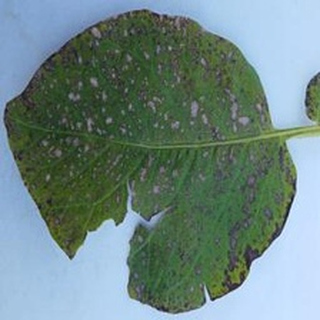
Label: potato_early_blight